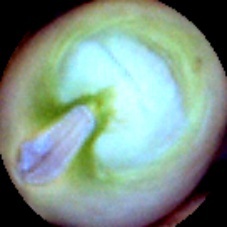
Label: Immature